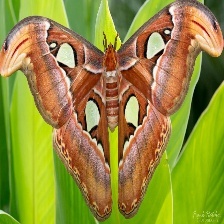
Species: ATLAS MOTH